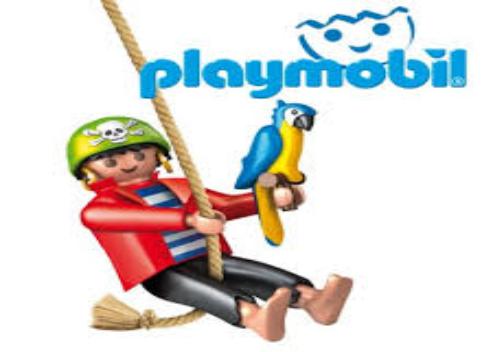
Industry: Leisure